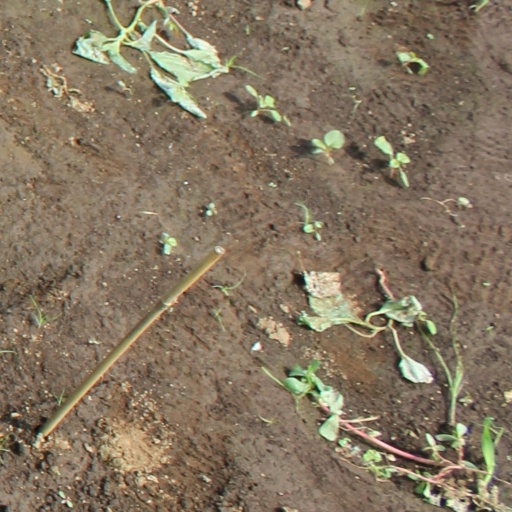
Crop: soybean